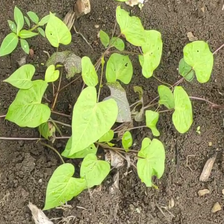
Weed species: Obscure_morning _glory(Ipomoea obscura)